American Guerrilla in the Philippines

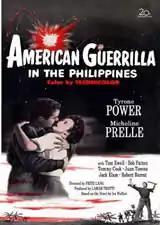
original film poster

American Guerrilla in the Philippines (released as I Shall Return in the UK) is a 1950 American war film directed by Fritz Lang and starring Tyrone Power as a U.S. Navy ensign stranded by the Japanese occupation of the Philippines in World War II. Based on the 1945 book of the same name by Ira Wolfert, it was filmed on location.